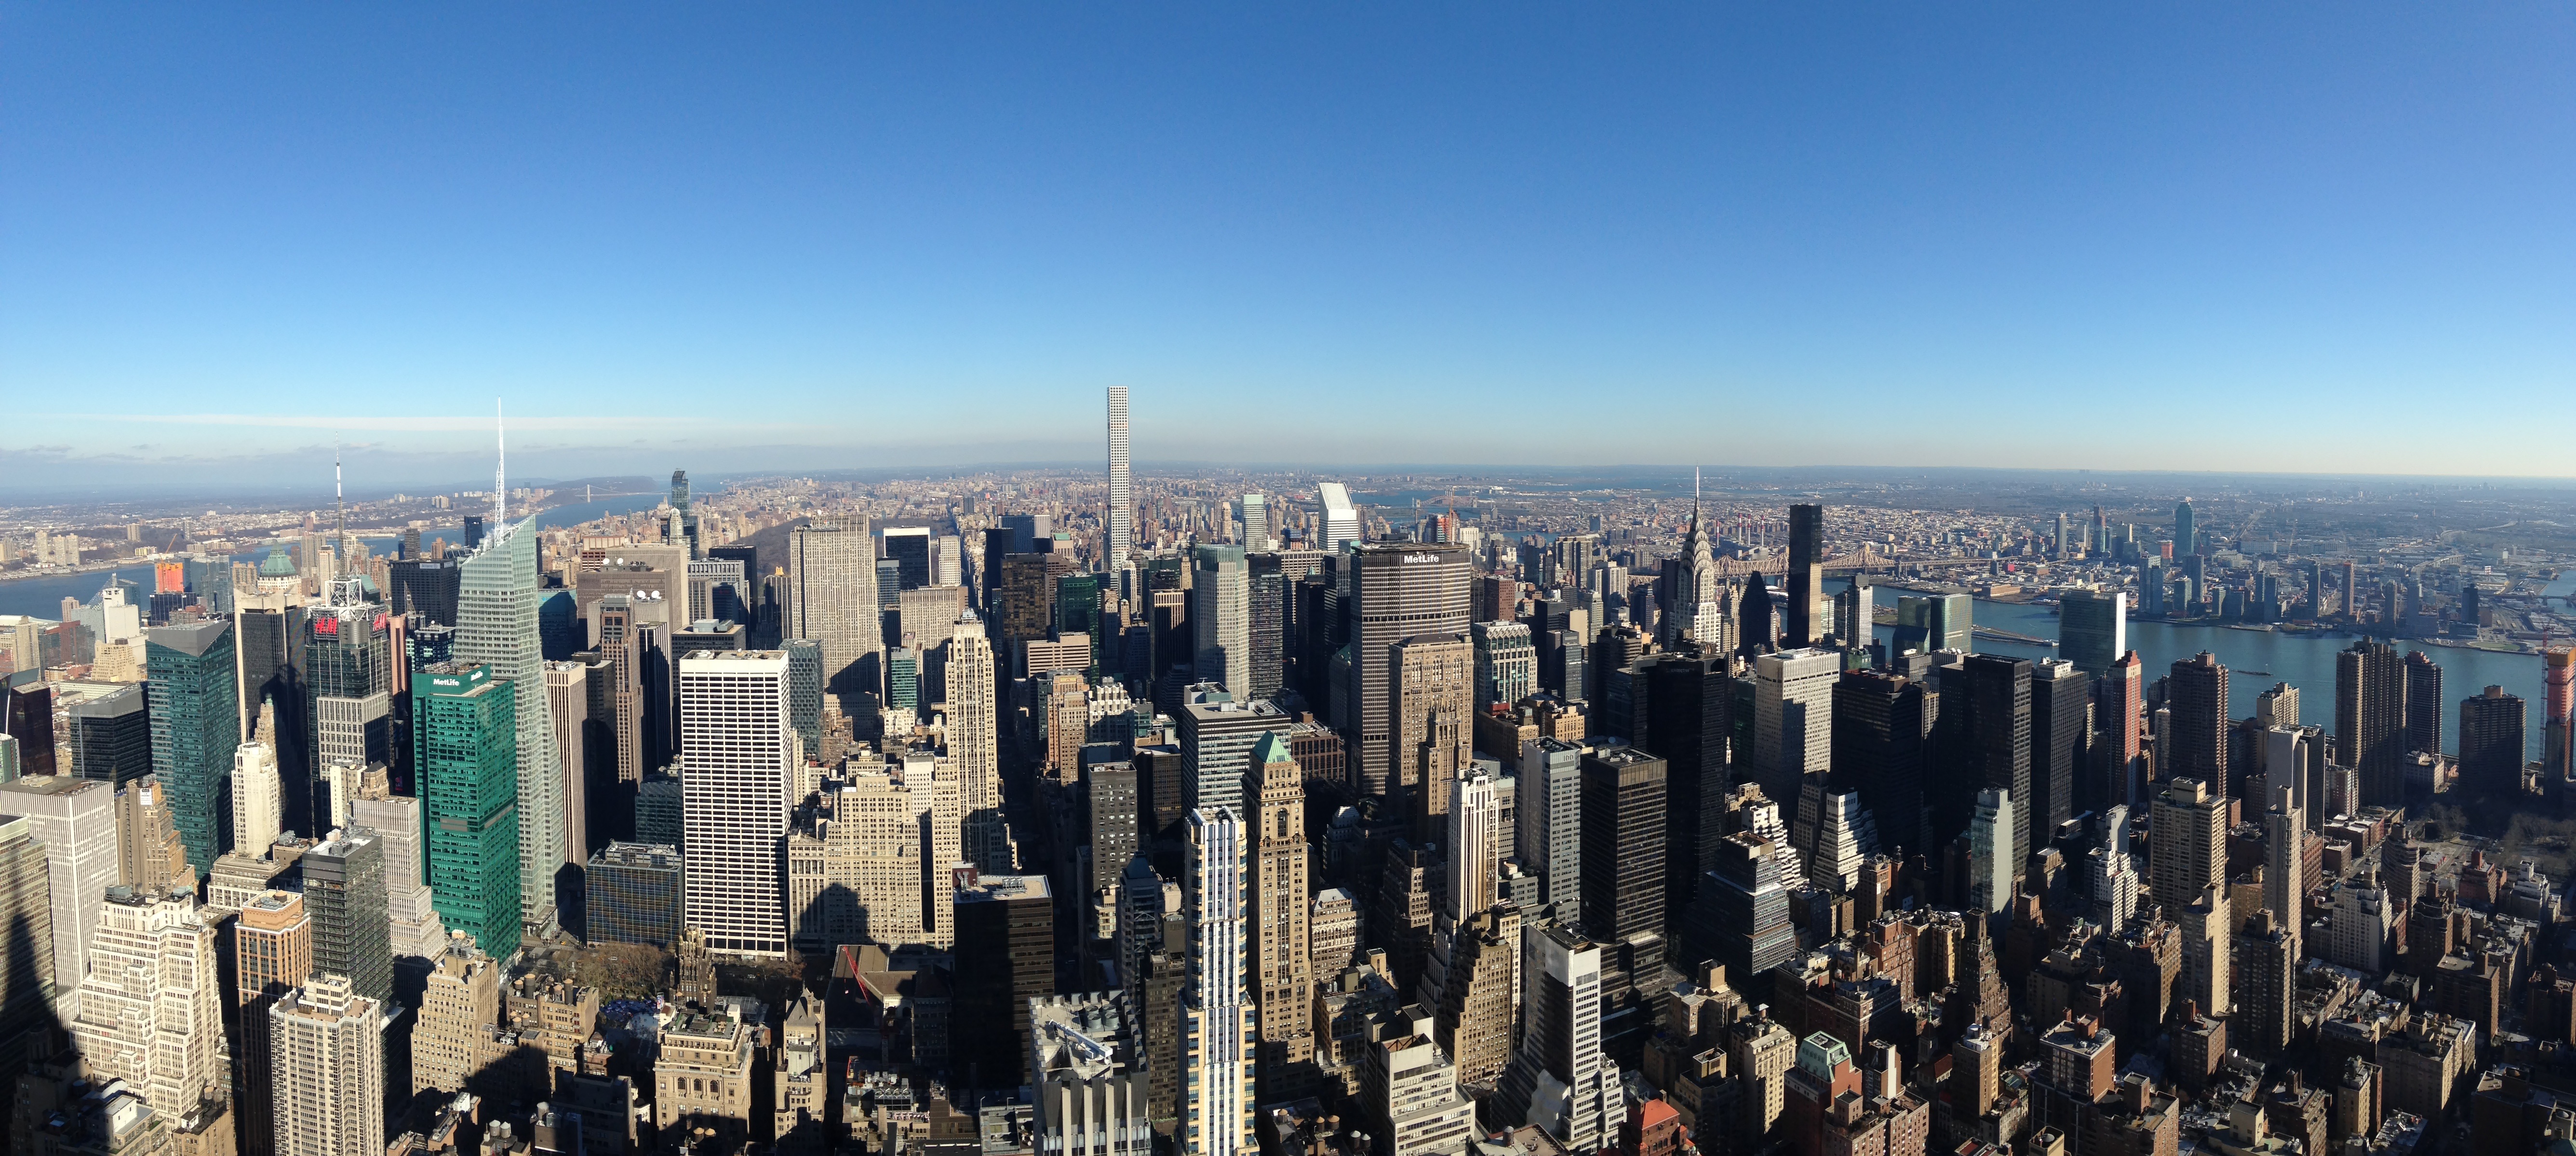
landscape, horizon, skyline, city, skyscraper, new york, cityscape, panorama, downtown, united states of america, landmark, empire state, tower block, vista, metropolis, aerial photography, urban area, geographical feature, human settlement, metropolitan area